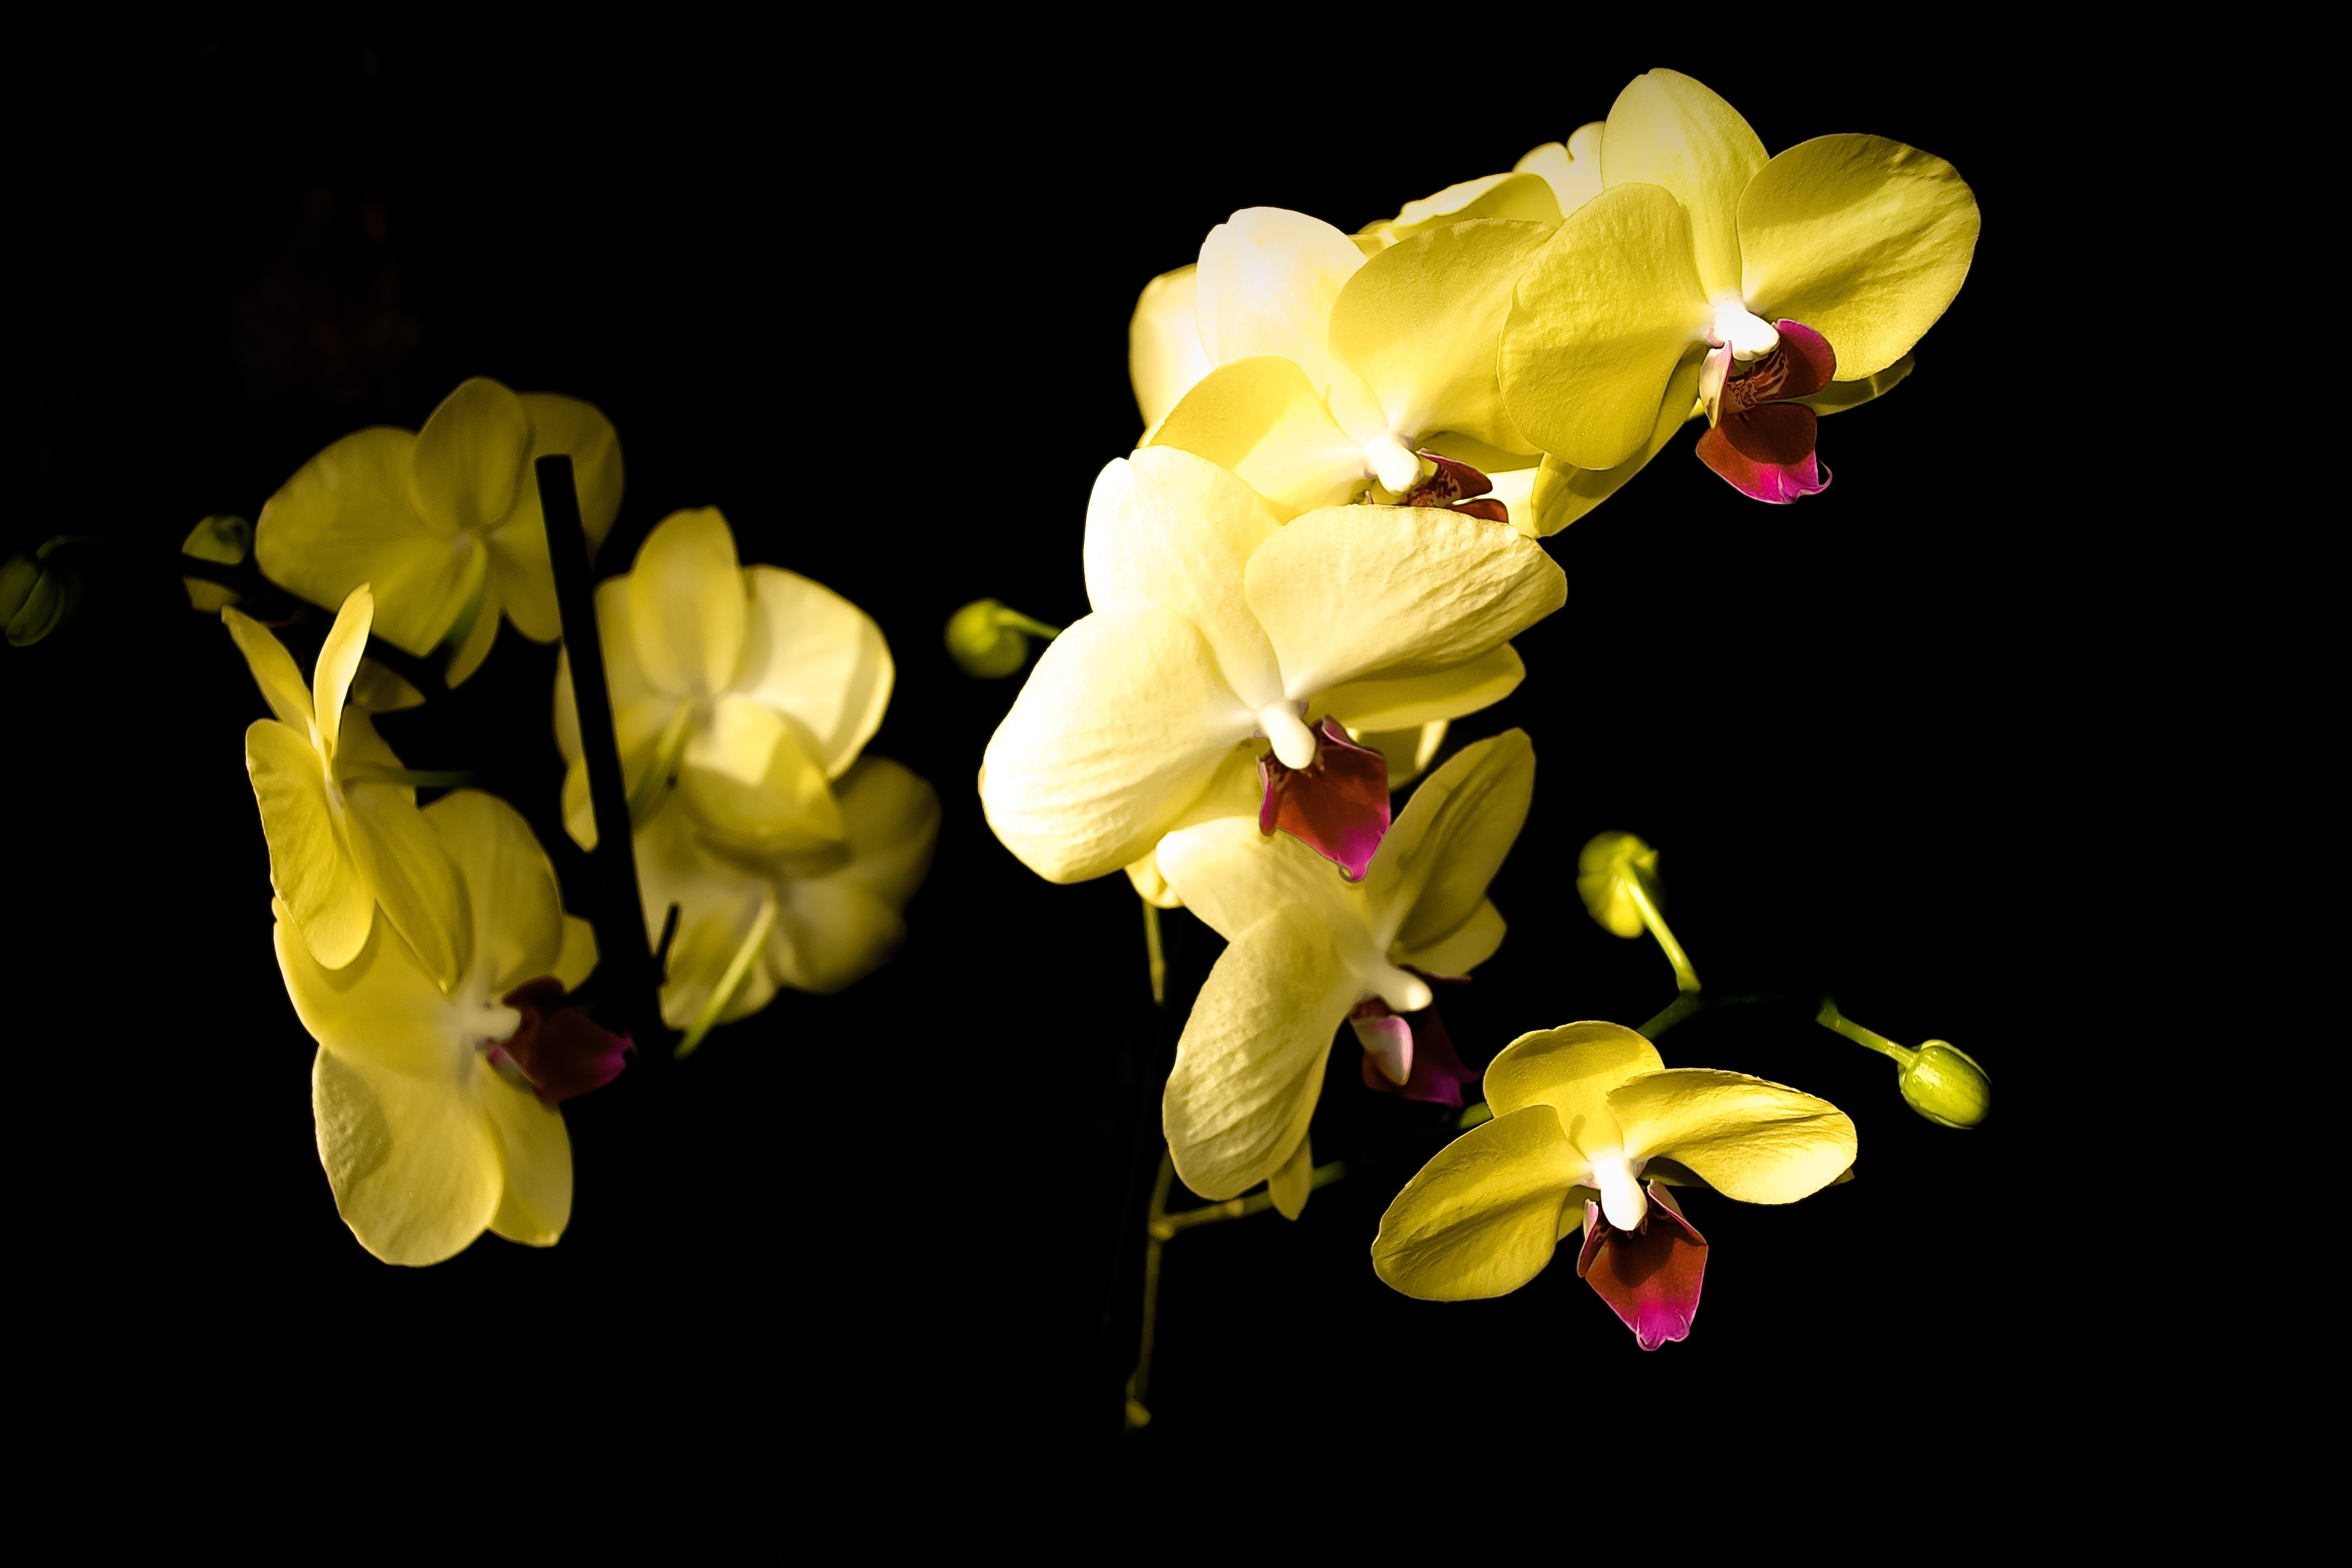
nature, blossom, plant, flower, petal, bloom, colorful, yellow, garden, flora, plants, orchid, flowers, beauty, orchids, breeding, nursery, coloured, macro photography, flowering plant, dendrobium, plant stem, land plant, moth orchid